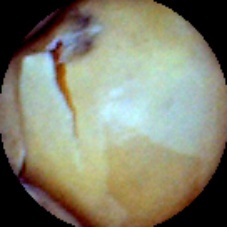
Label: Skin-damaged